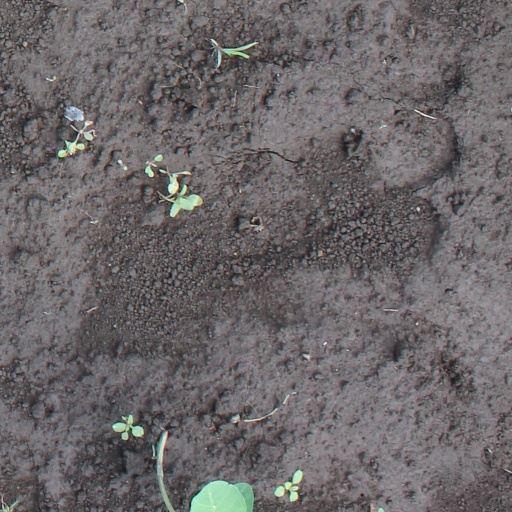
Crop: soybean